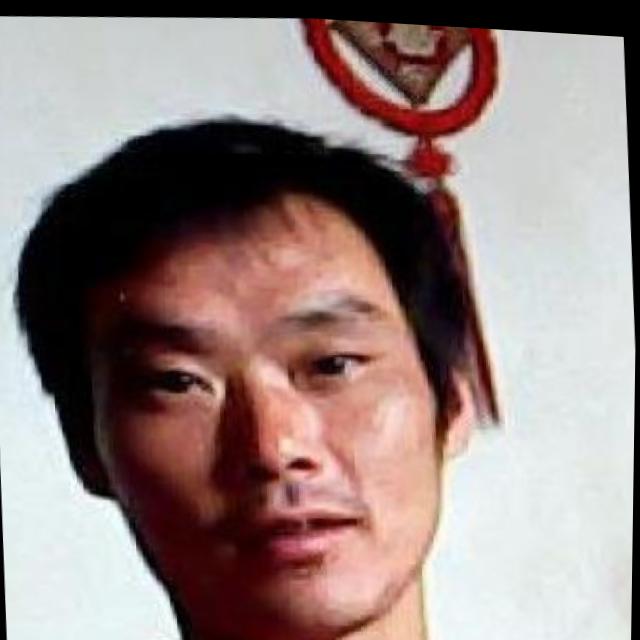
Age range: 21-44